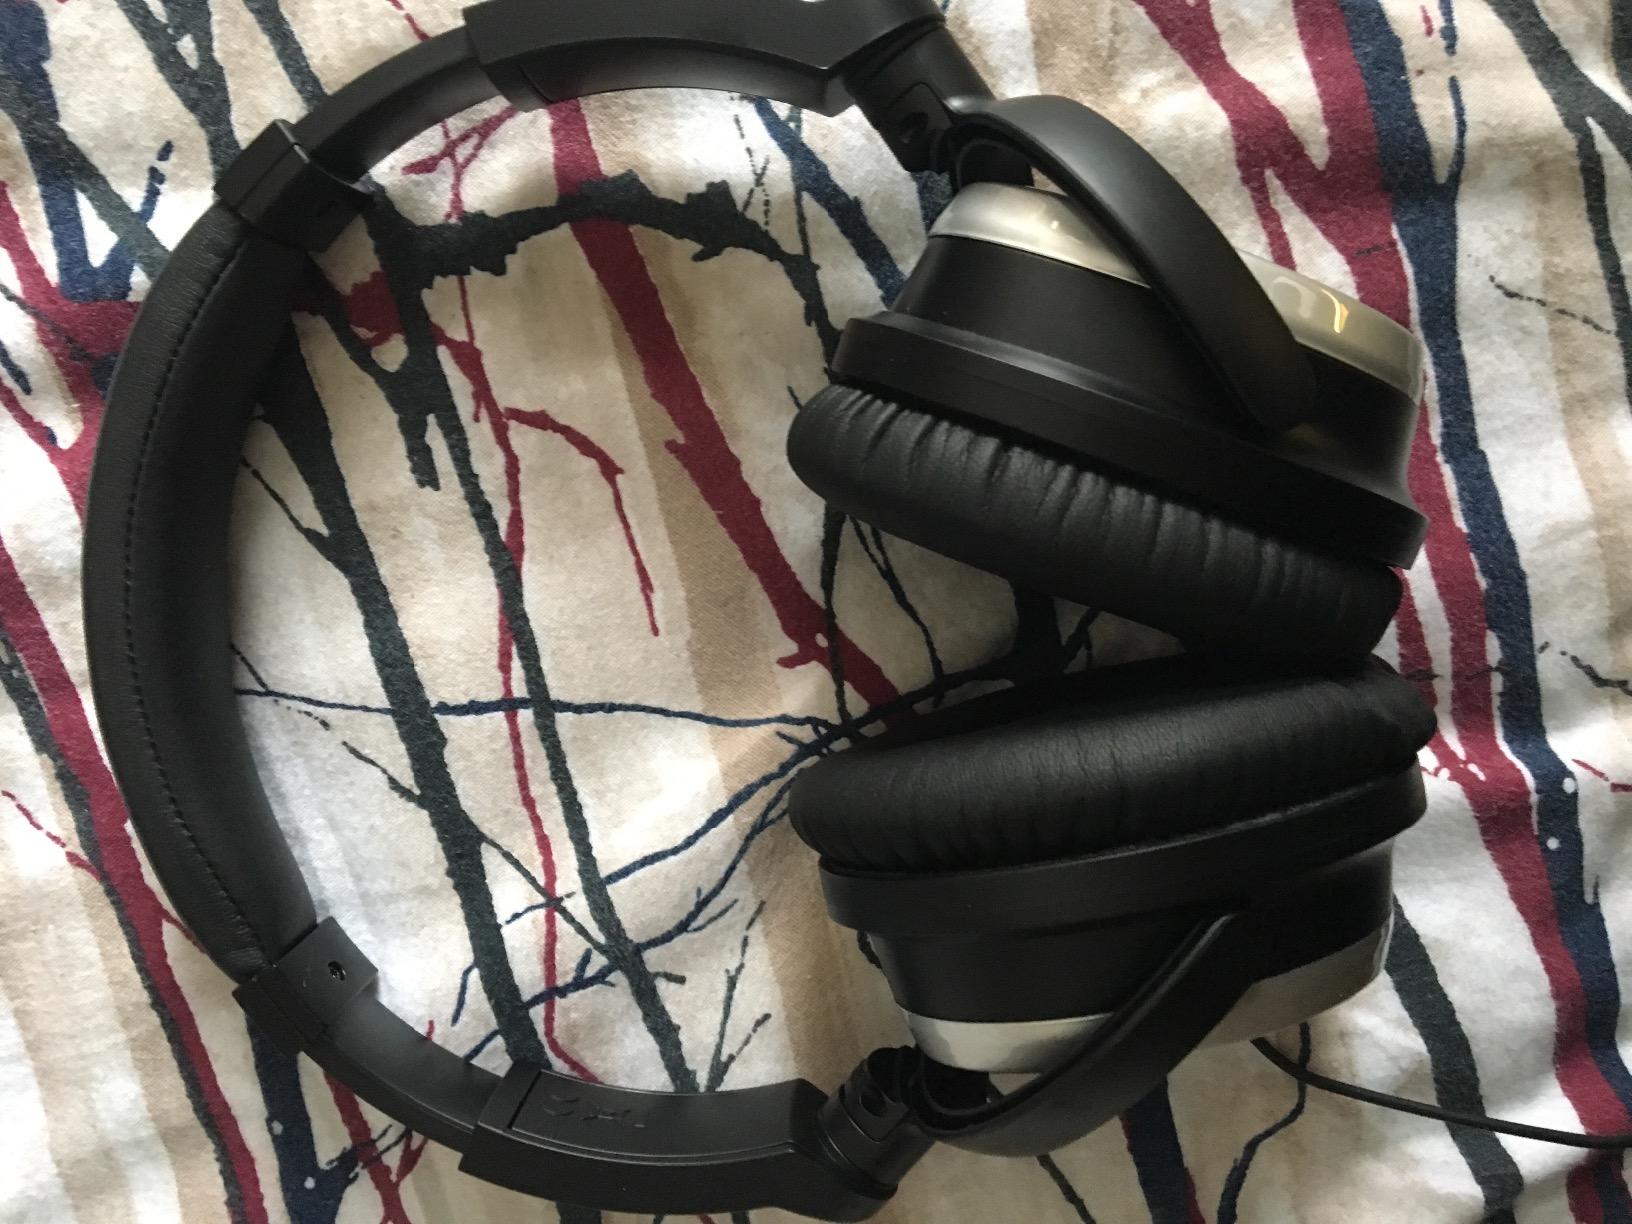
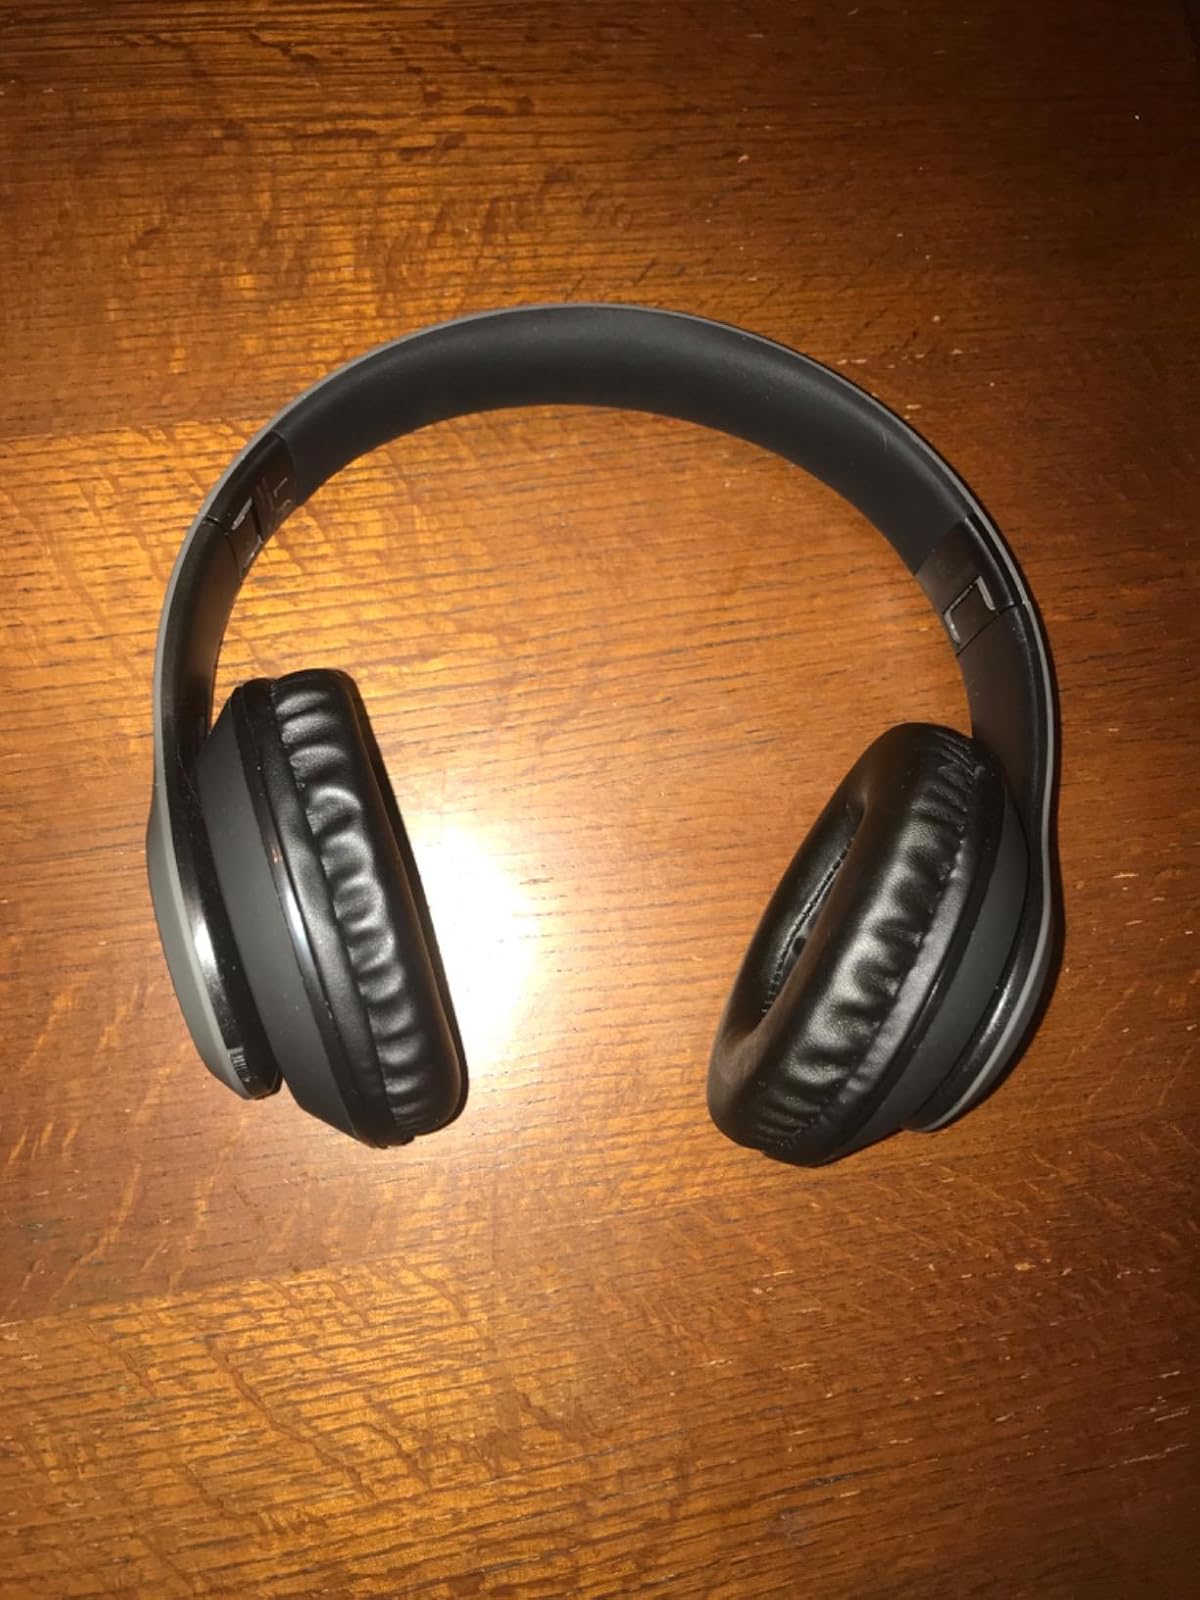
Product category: headphones
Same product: no